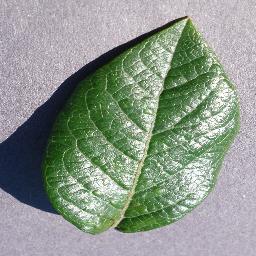
Label: Blueberry___healthy